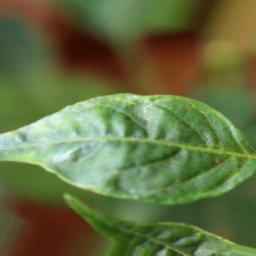
Label: mites_and_trips